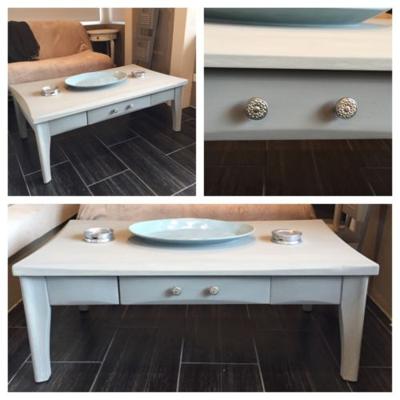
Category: table